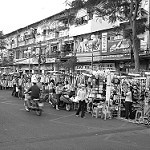
Label: B & W